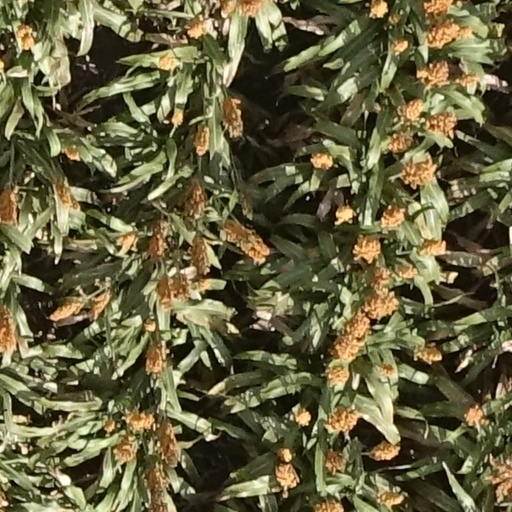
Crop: sorghum